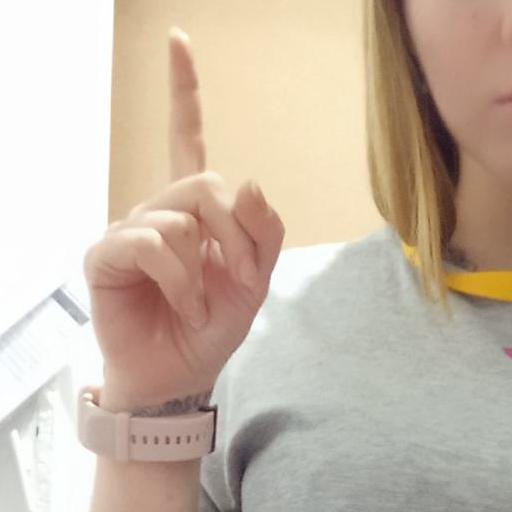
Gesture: one